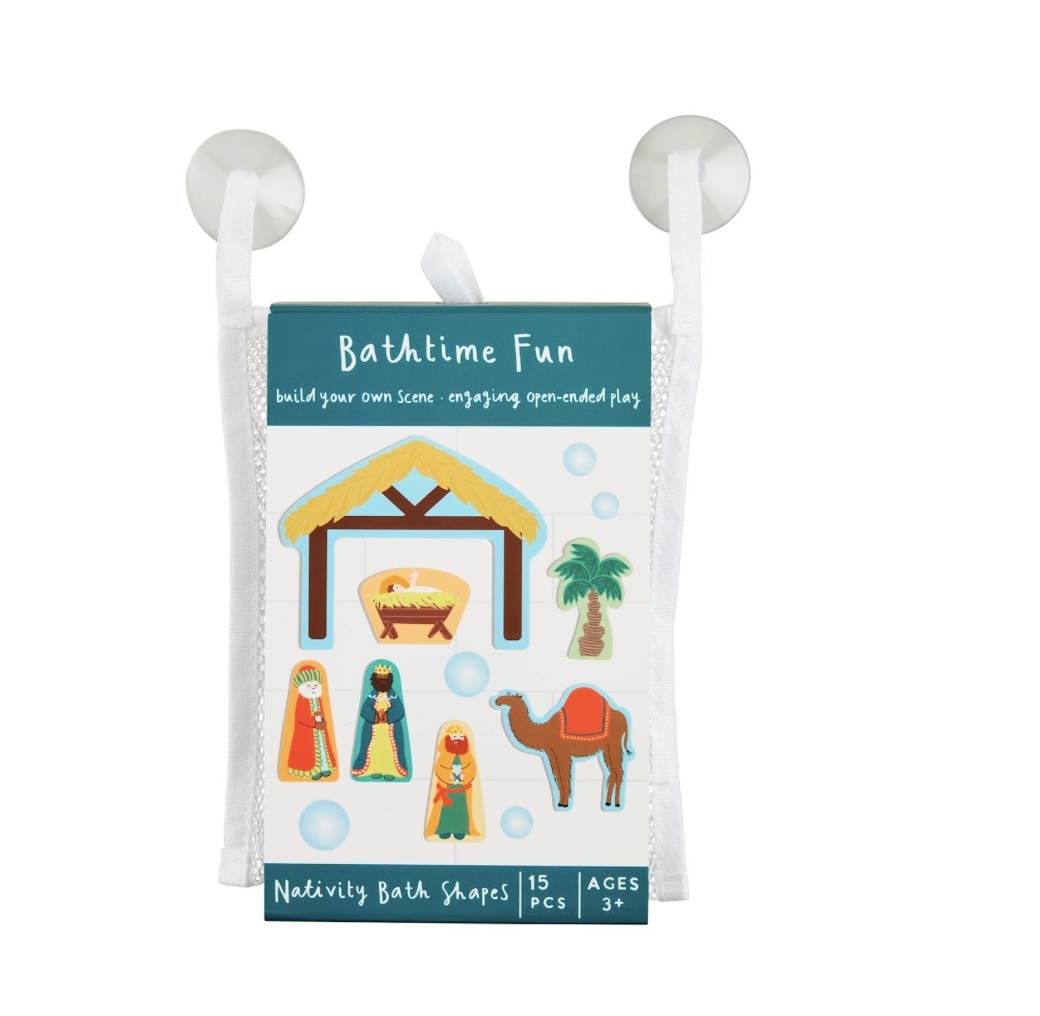
Nativity Bath stickables
Brand: Mud Pie
Category: Toys & Games > Toys > Bath Toys > Bath Book Toys